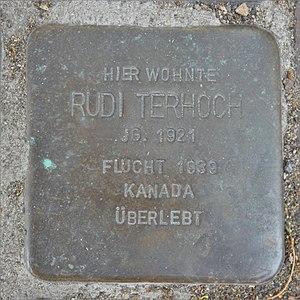
Les Juifs canadiens forment la quatrième plus grande communauté juive du monde et la deuxième plus grande en Amérique. Le recensement canadien de 2001 indique qu'il y a 329 995 Juifs vivant au Canada. Le recensement de 2006 en indique 315 120.